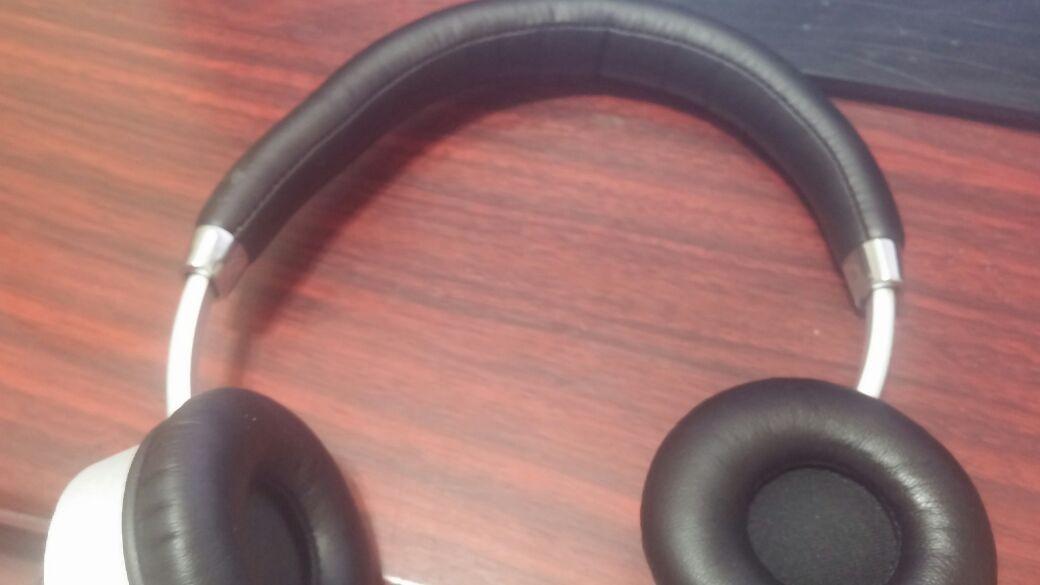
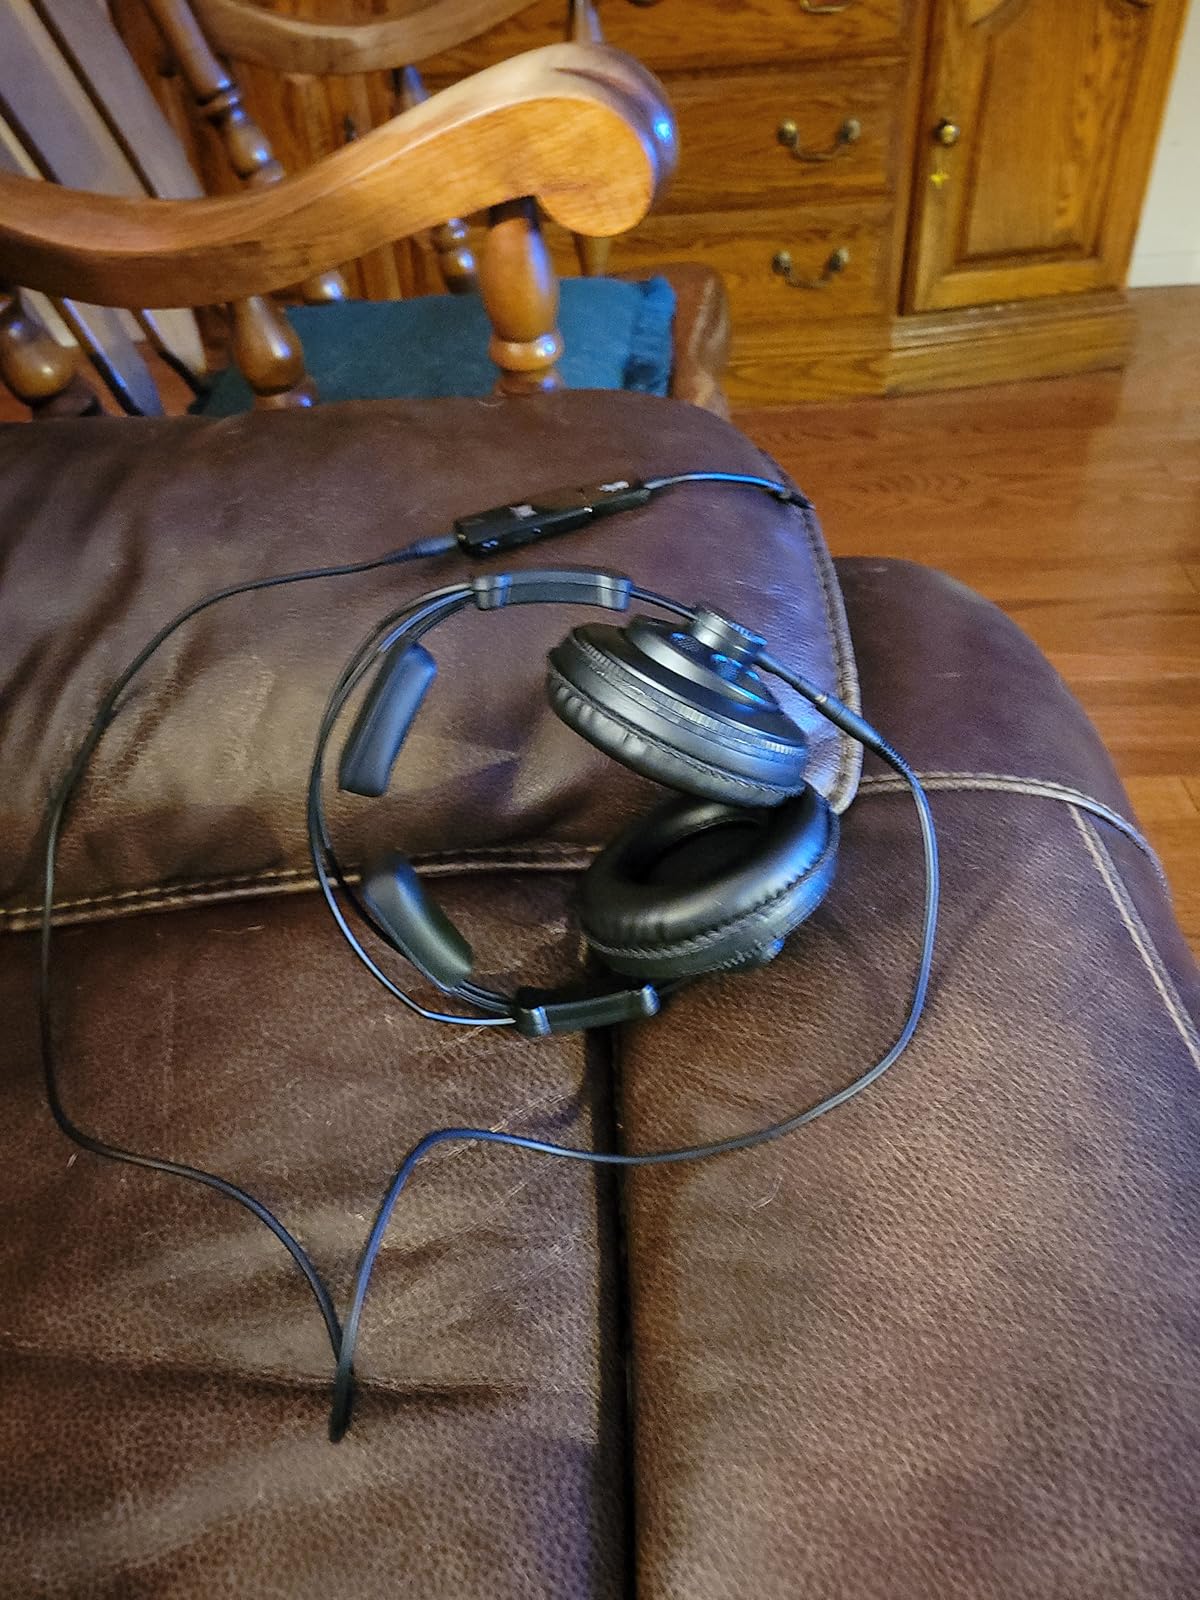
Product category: headphones
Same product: no